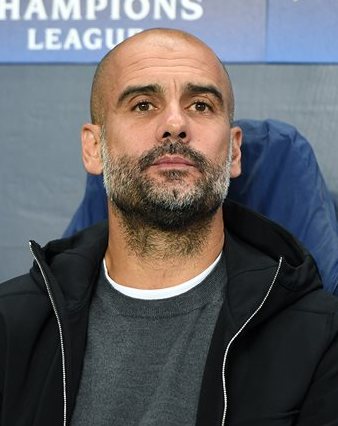
แป็ป กวาร์ดิออลา

| name = แป็ปหนึ่ง กวาร์ดิออลา
| image = Pep 2017 (cropped).jpg
| fullname = ฌูแซ็ป กวาร์ดิออลา อี ซาลา
| caption = กวาร์ดิออลาขณะอยู่กับสโมสรฟุตบอลแมนเชสเตอร์ซิตี|แมนเชสเตอร์ซิตีใน ค.ศ. 2017
| birth_place = ซัมปาโด สเปน
| height = 1.80 ม.
| position = กองกลาง|กองกลางตัวรับ
| currentclub = สโมสรฟุตบอลแมนเชสเตอร์ซิตี|แมนเชสเตอร์ซิตี (ผู้จัดการทีม)
| youthyears1 = 1981–1984
| youthclubs1 = ฌิมนัสติกมันแรซา
| youthyears2 = 1984–1990
| youthclubs2 = FC Barcelona (youth)|บาร์เซโลนา
| years1 = 1988–1989
| clubs1 = FC Barcelona C|บาร์เซโลนา เซ
| caps1 = 8
| goals1 = 1
| years2 = 1990–1992
| clubs2 = FC Barcelona B|บาร์เซโลนา เบ
| caps2 = 53
| goals2 = 5
| years3 = 1990–2001
| clubs3 = สโมสรฟุตบอลบาร์เซโลนา|บาร์เซโลนา
| caps3 = 263
| goals3 = 6
| years4 = 2001–2002
| clubs4 = เบรชชากัลโช|เบรชชา
| caps4 = 11
| goals4 = 2
| years5 = 2002–2003
| clubs5 = สโมสรฟุตบอลโรมา|โรมา
| caps5 = 4
| goals5 = 0
| years6 = 2003
| clubs6 = เบรชชากัลโช|เบรชชา
| caps6 = 13
| goals6 = 1
| years7 = 2003–2005
| clubs7 = สโมสรฟุตบอลอัลอะฮ์ลี (โดฮา)|อัลอะฮ์ลี
| caps7 = 36
| goals7 = 5
| years8 = 2005–2006
| clubs8 = โดราโดสเดซินาโลอา|โดราโดส
| caps8 = 10
| goals8 = 1
| totalcaps = 398
| totalgoals = 21
| nationalyears1 = 1991
| nationalteam1 = Spain national under-21 football team|สเปน ไม่เกิน 21 ปี
| nationalcaps1 = 2
| nationalgoals1 = 0
| nationalyears2 = 1991–1992
| nationalteam2 = Spain national under-23 football team|สเปน ไม่เกิน 23 ปี
| nationalcaps2 = 12
| nationalgoals2 = 2
| nationalyears3 = 1992–2001
| nationalteam3 = ฟุตบอลทีมชาติสเปน|สเปน
| nationalcaps3 = 47
| nationalgoals3 = 5
| nationalyears4 = 1995–2005
| nationalteam4 = ฟุตบอลทีมชาติกาตาลุญญา|กาตาลุญญา
| nationalcaps4 = 7
| nationalgoals4 = 0
| manageryears1 = 2007–2008
| manageryears2 = 2008–2012
| manageryears3 = 2013–2016
| manageryears4 = 2016–
| managerclubs1 = FC Barcelona B|บาร์เซโลนา เบ
| managerclubs2 = สโมสรฟุตบอลบาร์เซโลนา|บาร์เซโลนา
| managerclubs3 = สโมสรฟุตบอลไบเอิร์นมิวนิก|ไบเอิร์นมิวนิก
| managerclubs4 = สโมสรฟุตบอลแมนเชสเตอร์ซิตี|แมนเชสเตอร์ซิตี
| medaltemplates = MedalCountry| ฟุตบอลทีมชาติสเปน|สเปน

ฌูแซ็ป "แป็ป" กวาร์ดิออลา อี ซาลา (; เกิดเมื่อวันที่ 18 มกราคม ค.ศ. 1971 ที่เมืองซัมปาโด แคว้นกาตาลุญญา) เป็นผู้จัดการทีมฟุตบอลและอดีตนักฟุตบอลชาวสเปน ปัจจุบันเป็นผู้จัดการทีมสโมสรฟุตบอลแมนเชสเตอร์ซิตี|แมนเชสเตอร์ซิตี กวาร์ดิออลาเคยเล่นในตำแหน่งกองกลาง|กองกลางตัวรับและเล่นกับสโมสรฟุตบอลบาร์เซโลนาเป็นหลัก และยังเป็นส่วนหนึ่งของทีมของโยฮัน ไกรฟฟ์ ที่นำทีมบาร์เซโลนาชนะการแข่งขันยูโรเปียนคัพครั้งแรก กวาร์ดิออลายังเล่นให้กับเบรชชากัลโช, สโมสรฟุตบอลโรมา, สโมสรฟุตบอลอัลอะฮ์ลี (โดฮา)|สโมสรฟุตบอลอัลอะฮ์ลี และสโมสรฟุตบอลโดราโดสเดซินาโลอา ส่วนในการแข่งขันระดับนานาชาติ เป็นตัวแทนของฟุตบอลทีมชาติสเปน และในบางครั้งยังเล่นในนัดกระชับมิตรใหักับฟุตบอลทีมชาติกาตาลุญญาอีกด้วย
หลังจากที่กวาร์ดิออลาเลิกเล่นฟุตบอลนั้น กวาร์ดิออลาได้เป็นผู้ฝึกให้กับสโมสรฟุตบอลบาร์เซโลนาทีมเบ และเมื่อเดือนพฤษภาคม ค.ศ. 2008 ฌูอัน ลาปอร์ตา ประธานสโมสรฟุตบอลบาร์เซโลนา ประกาศว่ากวาร์ดิออลาจะมาแทนฟรังก์ ไรการ์ด ในตำแหน่งผู้จัดการทีม โดยเซ็นสัญญาเมื่อวันที่ 5 มิถุนายน ค.ศ. 2008 Rijkaard until 30th June; Guardiola to take over FC Barcelona, 8 May 2008 ในฤดูกาลแรกในฐานะผู้จัดการทีม เมื่อฤดูกาล 2008–09 บาร์เซโลนาชนะ 3 ตำแหน่ง คือ ลาลิกา, โกปาเดลเรย์ และยูฟ่าแชมเปียนส์ลีก การนำทีมชนะยูฟ่าแชมเปียนส์ลีกทำให้กวาร์ดิออลาเป็นผู้จัดการทีมที่อายุน้อยที่สุด และในฤดูกาล 2009–10 กวาร์ดิออลานำทีมบาร์เซโลนาชนะในซูเปร์โกปาเดเอสปัญญาโดยชนะอัตเลติกเดบิลบาโอ และชนะในยูฟ่าซูเปอร์คัพโดยชนะสโมสรฟุตบอลชัคตาร์ดอแนตสก์ และชนะในฟีฟ่าคลับเวิลด์คัพโดยชนะสโมสรฟุตบอลเอสตูเดียนเตส ทำให้เป็นผู้จัดการที่นำถ้วยรางวัลชนะเลิศให้กับทีม 6 ถ้วยในการแข่งขันเพียงปีเดียว
แต่ในฤดูกาล 2011–12 บาร์เซโลนาไม่ประสบความสำเร็จทั้งในลาลิกาและยูฟ่าแชมเปียนส์ลีก โดยในยูฟ่าแชมเปียนส์ลีกนั้น หลังจากทีมตกรอบรองชนะเลิศ เมื่อเป็นฝ่ายเสมอกับสโมสรฟุตบอลเชลซีที่กัมนอว์ซึ่งเป็นสนามเหย้าของตัวเอง ตกรอบไปด้วยผลต่างของประตู กวาร์ดิออลาก็ได้ประกาศจะลาออกจากตำแหน่งผู้จัดการทีมหลังจบฤดูกาล และขอหยุดพักการทำหน้าที่ผู้จัดการทีมทั้งหมดเป็นการชั่วคราว "เป๊บ" ปัดคุมสิงห์หลังลาบาร์ซา จากผู้จัดการออนไลน์ โดยผลงานในการเป็นผู้จัดการทีมบาร์เซโลนานั้น กวาร์ดิออลานำทีมบาร์เซโลนาได้ถ้วยรางวัลชนะเลิศทั้งหมด 14 ถ้วย
หลังจากหยุดพักการทำหน้าที่ผู้จัดการทีมทั้งหมดเป็นการชั่วคราวแล้ว ไบเอิร์นมิวนิกได้ประกาศเมื่อวันที่ 16 มกราคม ค.ศ. 2013 ว่ากวาร์ดิออลาจะมาเป็นผู้จัดการทีม ในฤดูกาล 2013–14 หลังจากที่ยุพ ไฮน์เคิส ได้ประกาศยุติการเป็นผู้จัดการทีมอย่างถาวร กวาร์ดิออลาได้พาไบเอิร์นมิวนิกคว้าแชมป์บุนเดิสลีกาสามปีซ้อน และได้แชมป์เดเอ็ฟเบ-โพคาล 2 ถ้วยในฤดูกาล 2013–14 และในฤดูกาล 2015–16 หลังชนะดวลจุดโทษโบรุสซีอาดอร์ทมุนท์|ดอร์ทมุนท์ ก่อนที่จะลาการเป็นผู้จัดการทีมไบเอิร์นมิวนิก
ต่อมาในต้นปี ค.ศ. 2016 สโมสรฟุตบอลแมนเชสเตอร์ซิตี|แมนเชสเตอร์ซิตีในพรีเมียร์ลีกได้ประกาศอย่างเป็นทางการว่า ในพรีเมียร์ลีก ฤดูกาล 2016–17|ฤดูกาล 2016–17 กวาร์ดิออลาจะมาเป็นผู้จัดการทีมแทนที่ของมานูเอล เปเลกรินิ โดยมีการเซ็นสัญญาเป็นระยะเวลา 3 ปี หน้า 20 กีฬา, " 'แป็ป' เลือก 'ซิตี' เอายังไงดี 'ผีแดง'?". โดย แท ยอน. เดลินิวส์ฉบับที่ 24,221: วันศุกร์ที่ 5 กุมภาพันธ์ พ.ศ. 2559 แรม 13 ค่ำ เดือน 2 ปีมะแม
== เกียรติประวัติ ==
===นักฟุตบอล===
;บาร์เซโลนา ชุดเบ
*เซกุนดาดิบิซิออน เบ ชนะเลิศ 1 สมัย: 1990-91
;บาร์เซโลนา
*ลาลิกา ชนะเลิศ 6 สมัย: 1990-91, 1991-92, 1992-93, 1993-94, 1997-98, 1998-99
*โกปาเดลเรย์ ชนะเลิศ 2 สมัย: 1996-97, 1997-98
*ซูเปร์โกปาเดเอสปัญญา ชนะเลิศ 4 สมัย: 1991, 1992, 1994, 1996
*ยูฟ่าแชมเปียนส์ลีก ชนะเลิศ 1 สมัย: 1991-92
*ยูฟ่าคัพวินเนอร์สคัพ ชนะเลิศ 1 สมัย: 1996-97
*ยูฟ่าซูเปอร์คัพ ชนะเลิศ 2 สมัย: 1992, 1997
;ทีมชาติสเปน
*โอลิมปิกฤดูร้อน ชนะเลิศ 1 สมัย: 1997
===ผู้จัดการทีม===
;บาร์เซโลนา ชุดเบ
*เตร์เซร์ราดิบิซิออน: ชนะเลิศ 1 สมัย: 2007–08
;บาร์เซโลนา
*ลาลิกา: ชนะเลิศ 3 สมัย: 2008–09, 2009–10, 2010–11
*โกปาเดลเรย์: ชนะเลิศ 2 สมัย: 2008–09, 2011–12
*ซูเปร์โกปาเดเอสปัญญา: ชนะเลิศ 3 สมัย: 2009, 2010, 2011
*ยูฟ่าแชมเปียนส์ลีก: ชนะเลิศ 2 สมัย: 2008–09, 2010–11
*ยูฟ่าซูเปอร์คัพ: ชนะเลิศ 2 สมัย: 2009, 2011
*ฟุตบอลชิงแชมป์สโมสรโลก: ชนะเลิศ 2 สมัย: 2009, 2011
;ไบเอิร์นมิวนิก
*บุนเดิสลีกา: ชนะเลิศ 3 สมัย: 2013–14, 2014–15, 2015–16
*เดเอ็ฟเบ-โพคาล: ชนะเลิศ 2 สมัย: 2013–14, 2015–16
*ยูฟ่าซูเปอร์คัพ: ชนะเลิศ 1 สมัย: 2013
*ฟุตบอลชิงแชมป์สโมสรโลก: ชนะเลิศ 1 สมัย: 2013
;แมนเชสเตอร์ซิตี
* พรีเมียร์ลีก: ชนะเลิศ 5 สมัย: 2017–18, 2018–19, 2020–21, 2021–22, 2022–23, 2023–24
* อีเอฟแอลคัพ: ชนะเลิศ 4 สมัย: 2017–18, 2018–19, 2019–20, 2020–21
* เอฟเอคัพ: ชนะเลิศ 2 สมัย: 2018–19, 2022–23
* เอฟเอคอมมิวนิตีชีลด์: ชนะเลิศ 2 สมัย: 2018, 2019
* ยูฟ่าแชมเปียนส์ลีก: ชนะเลิศ 1 สมัย: 2022–23; รองชนะเลิศ 2020–21
* ยูฟ่าซูเปอร์คัพ 2023: ชนะเลิศ 1 สมัย
* ฟุตบอลชิงแชมป์สโมสรโลก 2023: ชนะเลิศ 1 สมัย
===เกียรติส่วนตัว===
*Don Balon Award|ผู้ฝึกสอนแห่งปีของดอนบาลอน 2 สมัย: 2009 ,2010
*Onze d'Or#Coach of the Year|ผู้ฝึกสอนแห่งปีขององซ์ดอร์ 3 สมัย: 2009, 2011, 2012
*World Soccer Magazine|เวิลด์ซ็อกเกอร์แม็กกาซีนออฟเดอะเยียร์ 2 สมัย: 2009, 2011
*UEFA Team of the Year|ทีมแห่งปีของยูฟ่า 2 สมัย: 2008–09, 2010–11
*LFP Awards|ผู้ฝึกสอนแห่งปีของลาลิกา 4 สมัย: 2009, 2010, 2011, 2012
*ถ้วยรางวัลมิเกล มุญโญซ 2 สมัย: 2008–09, 2009–10
*สหพันธ์ประวัติศาสตร์และสถิติฟุตบอลนานาชาติ 2 สมัย: 2009, 2011
*รางวัลชาวกาตาลาแห่งปี 1 สมัย: 2009
*ผู้ฝึกสอนฟุตบอลยอดเยี่ยมแห่งปี 1 สมัย: 2011
* ผู้จัดการทีมยอดเยี่ยมประจำเดือนพรีเมียร์ลีก: กุมภาพันธ์ ค.ศ. 2017, กันยายน ค.ศ. 2017, ตุลาคม ค.ศ. 2017, พฤศจิกายน ค.ศ. 2017, ธันวาคม ค.ศ. 2017
* ผู้จัดการทีมยอดเยี่ยมประจำฤดูกาลพรีเมียร์ลีก: พรีเมียร์ลีก ฤดูกาล 2017–18|2017–18
== อ้างอิง ==
==แหล่งข้อมูลอื่น==
*
*
*
*
*
Navboxes
| title = รางวัล
| bg = Gold
| fg = Black
| bordercolor = Black
navboxes|title=ตำแหน่งผู้จัดการทีม|list=
หมวดหมู่:นักฟุตบอลชาวสเปน
หมวดหมู่:นักฟุตบอลทีมชาติสเปน
หมวดหมู่:ผู้จัดการทีมฟุตบอลชาวสเปน
หมวดหมู่:ผู้จัดการทีมฟุตบอลในลาลิกา
หมวดหมู่:ผู้เล่นสโมสรฟุตบอลบาร์เซโลนา
หมวดหมู่:ผู้เล่นเบรชชากัลโช
หมวดหมู่:ผู้เล่นสมาคมกีฬาโรมา
หมวดหมู่:ผู้เล่นในลาลิกา
หมวดหมู่:ผู้เล่นในเซเรียอา
หมวดหมู่:บุคคลจากแคว้นกาตาลุญญา
หมวดหมู่:ผู้เล่นในฟุตบอลโลก 1994
หมวดหมู่:นักฟุตบอลในโอลิมปิกฤดูร้อน 1992
หมวดหมู่:ผู้จัดการทีมสโมสรฟุตบอลบาร์เซโลนา
หมวดหมู่:ผู้จัดการทีมสโมสรฟุตบอลไบเอิร์นมิวนิก
หมวดหมู่:ผู้จัดการทีมสโมสรฟุตบอลแมนเชสเตอร์ซิตี
หมวดหมู่:ผู้จัดการทีมในชุดชนะเลิศเอฟเอคัพ
หมวดหมู่:ผู้จัดการทีมในชุดชนะเลิศยูฟ่าแชมเปียนส์ลีก